Durham University

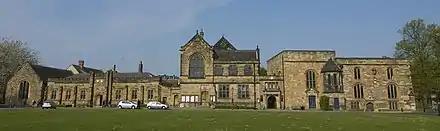
The original university library, now known as the Palace Green Library (centre), and the School of Music (left)

The Mountjoy site (formerly the Science site) south of Elvet contains many of the university's departments, including all of the departments in the faculty of science and most of the departments in the faculty of social science and health. It is also home to the university's central administration, in the Palatine Centre, the main Bill Bryson Library, and central teaching facilities at the Calman Learning Centre and the Lower Mountjoy Teaching and Learning Centre.